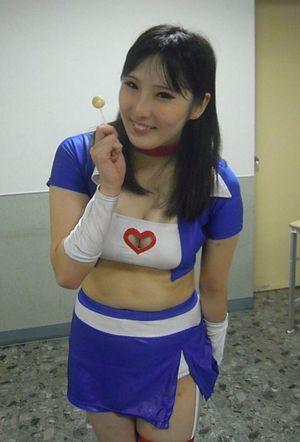
Makoto est une catcheuse professionnelle japonaise. Entrainée par Emi Sakura, Makoto fait ses débuts dans la fédération Ice Ribbon en juillet 2006. Les cinq années suivantes, Makoto parvient à remporter le titre suprême du Ice Ribbon, une fois au ICE×60 Championship, et deux fois à l'International Ribbon Tag Team Championship, avant son transfert à la promotion Smash en août 2011 jusqu'en mars 2012. Le mois suivant, l'arrivée de Makoto est annoncée dans le nouveau roster de la Wrestling New Classic. En mars 2013, Makoto devient la seconde WNC Women's Champion. En janvier 2014, Makoto est annoncée à la fédération Reina Joshi Puroresu.